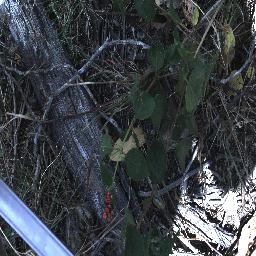
Label: lantana